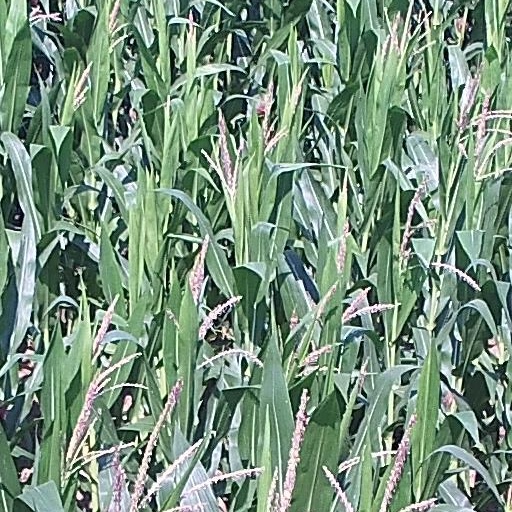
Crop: maize; corn